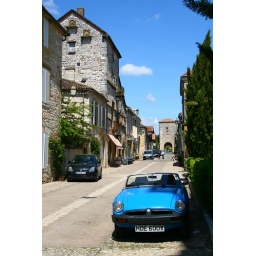
Sports car in the ancient roads of Monpazier